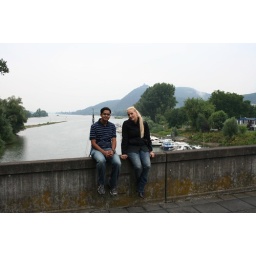
Me and Tine sitting on a famous bridge over the Rhine river.